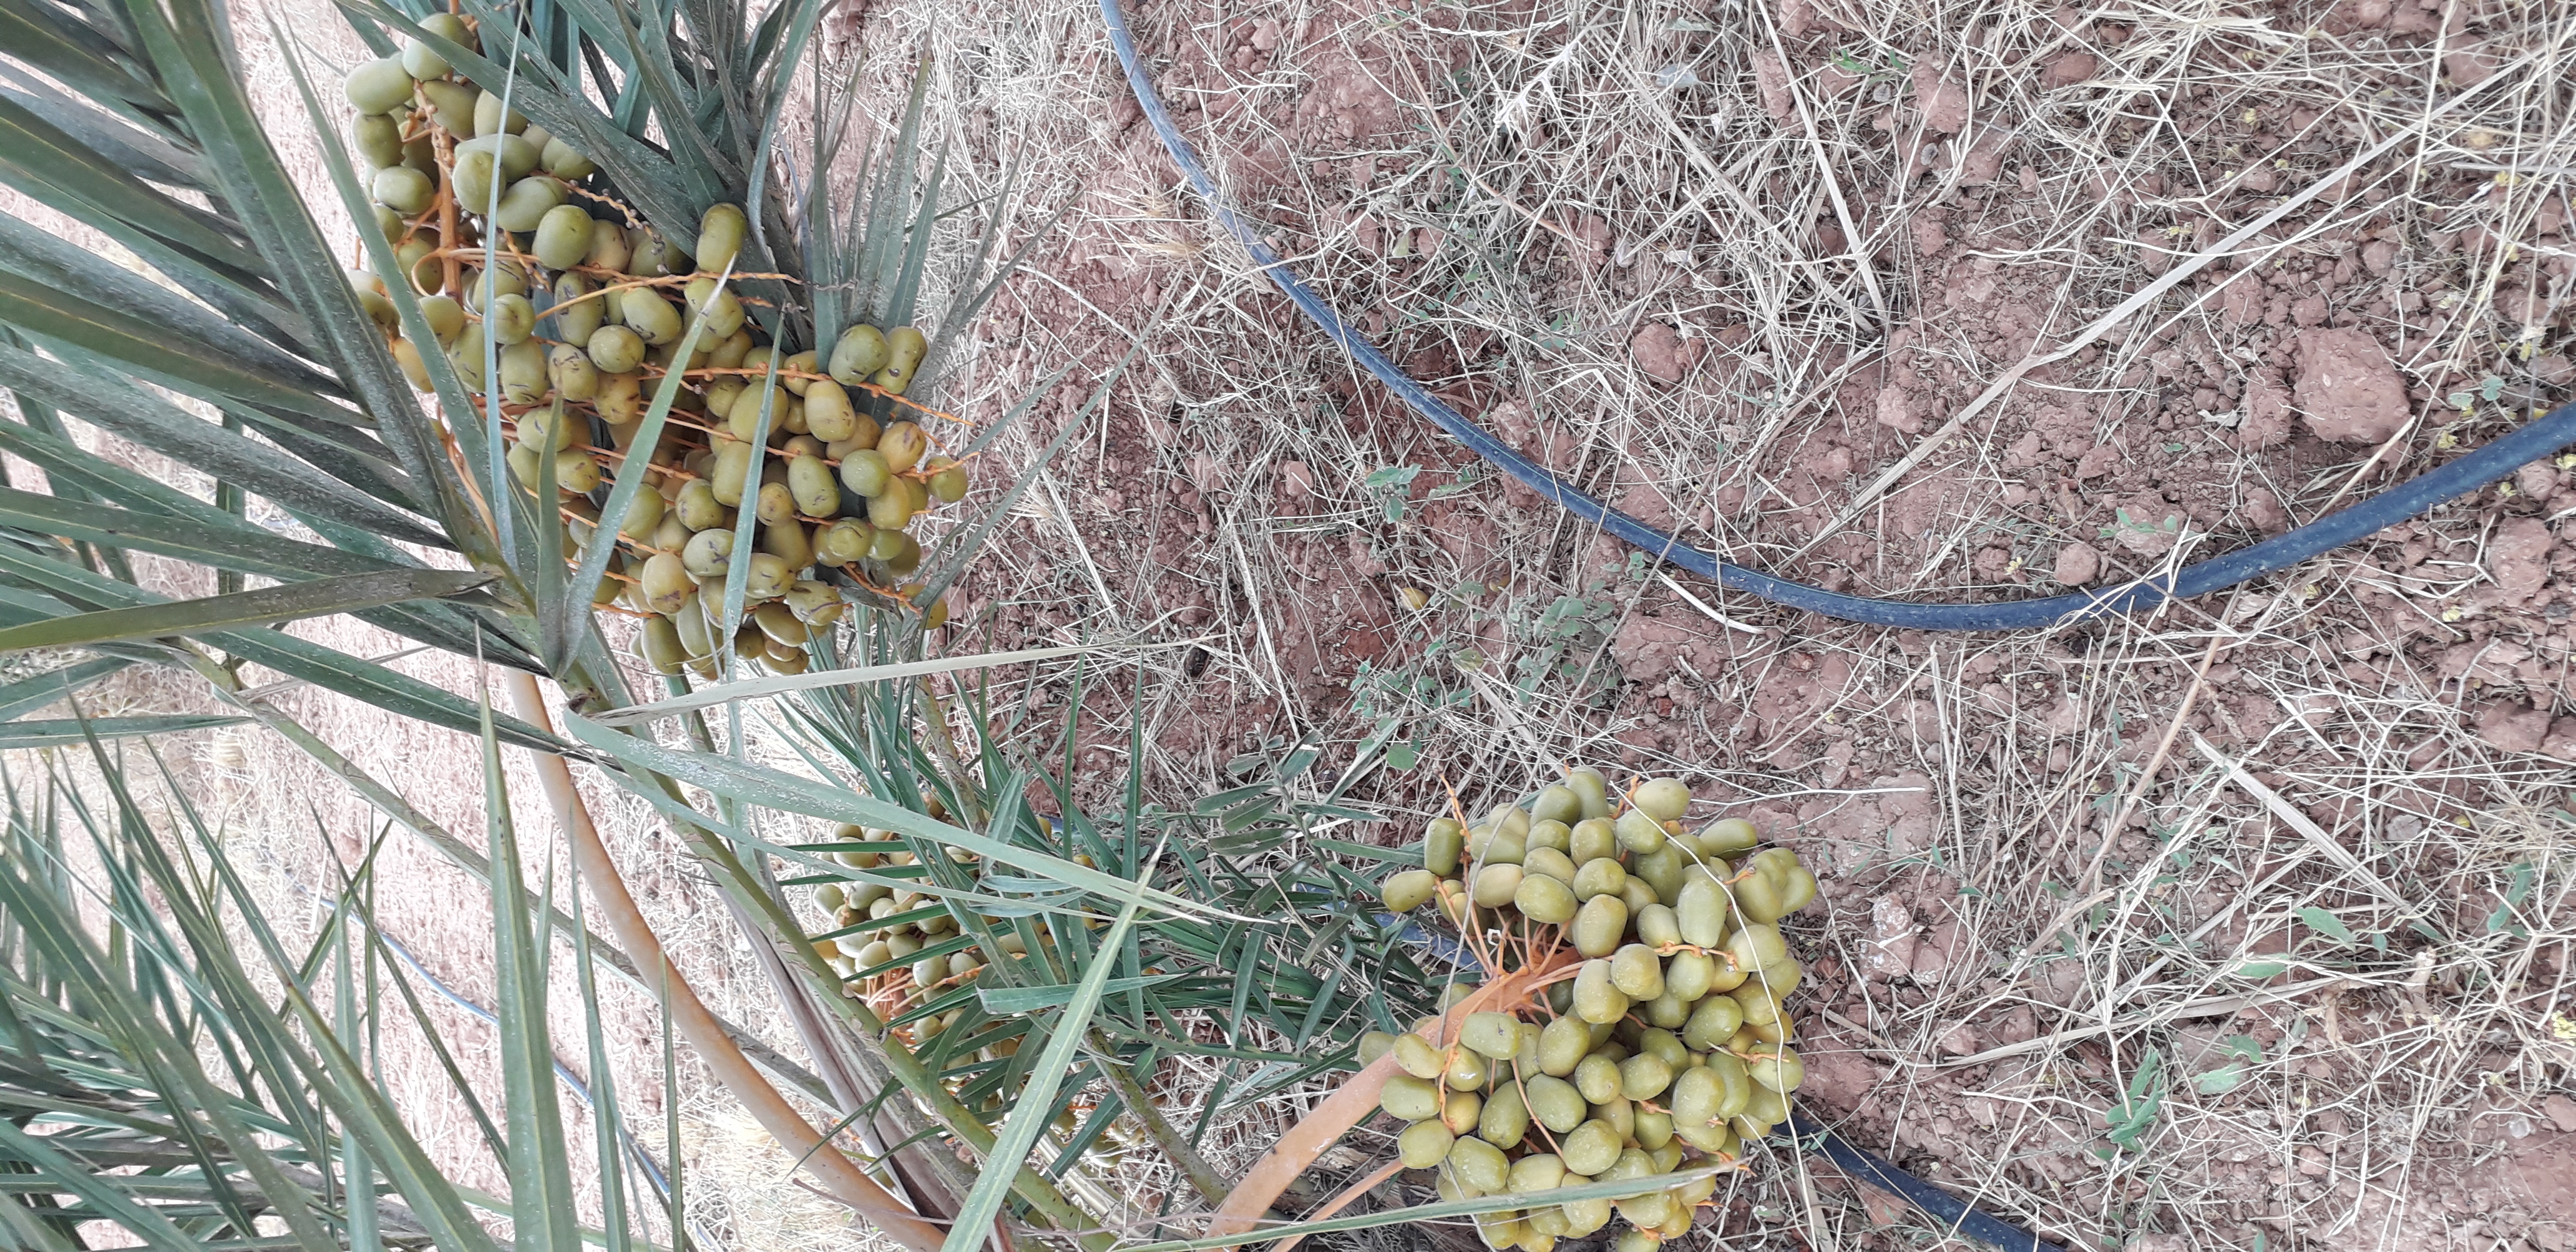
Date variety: Boufagous